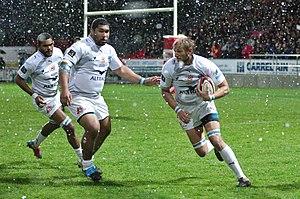
Thibaut Privat, né le 6 février 1979 à Nîmes, est un joueur de rugby à XV français. Il a joué en équipe de France et évolue au poste de deuxième ligne au sein de l'effectif du RC Nîmes, de l'AS Béziers, de l'ASM Clermont, de Montpellier puis de Lyon.